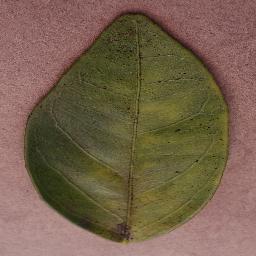
Label: Orange___Haunglongbing_(Citrus_greening)